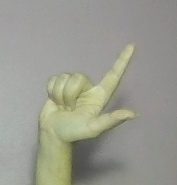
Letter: laam